William M. Folger

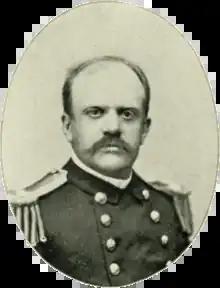
Folger as a Navy commander circa 1892

Rear Admiral William Mayhew Folger (19 May 1844 – 22 July 1928) was an officer in the United States Navy. He served in the American Civil War without seeing action. He filled a wide range of roles, including Chief of the Bureau of Ordnance, over the following 30 years. He fought in the Spanish–American War as captain of the protected cruiser . Folger served as a lighthouse inspector before becoming commander of the Philippine Squadron during the Philippine–American War, and was briefly Commander-in-Chief of the United States Asiatic Fleet. He retired in 1905 as a rear admiral.